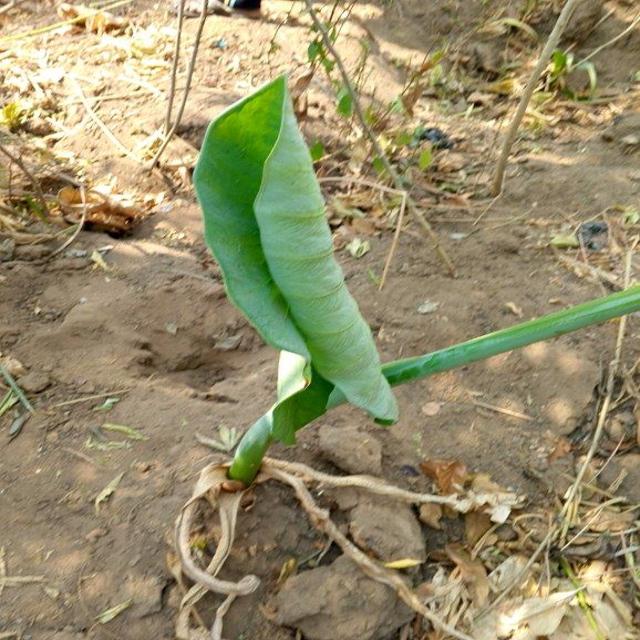
Label: Healthy